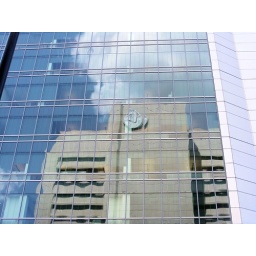
A reflection of a building in a mirrored window building.